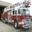
Label: truck